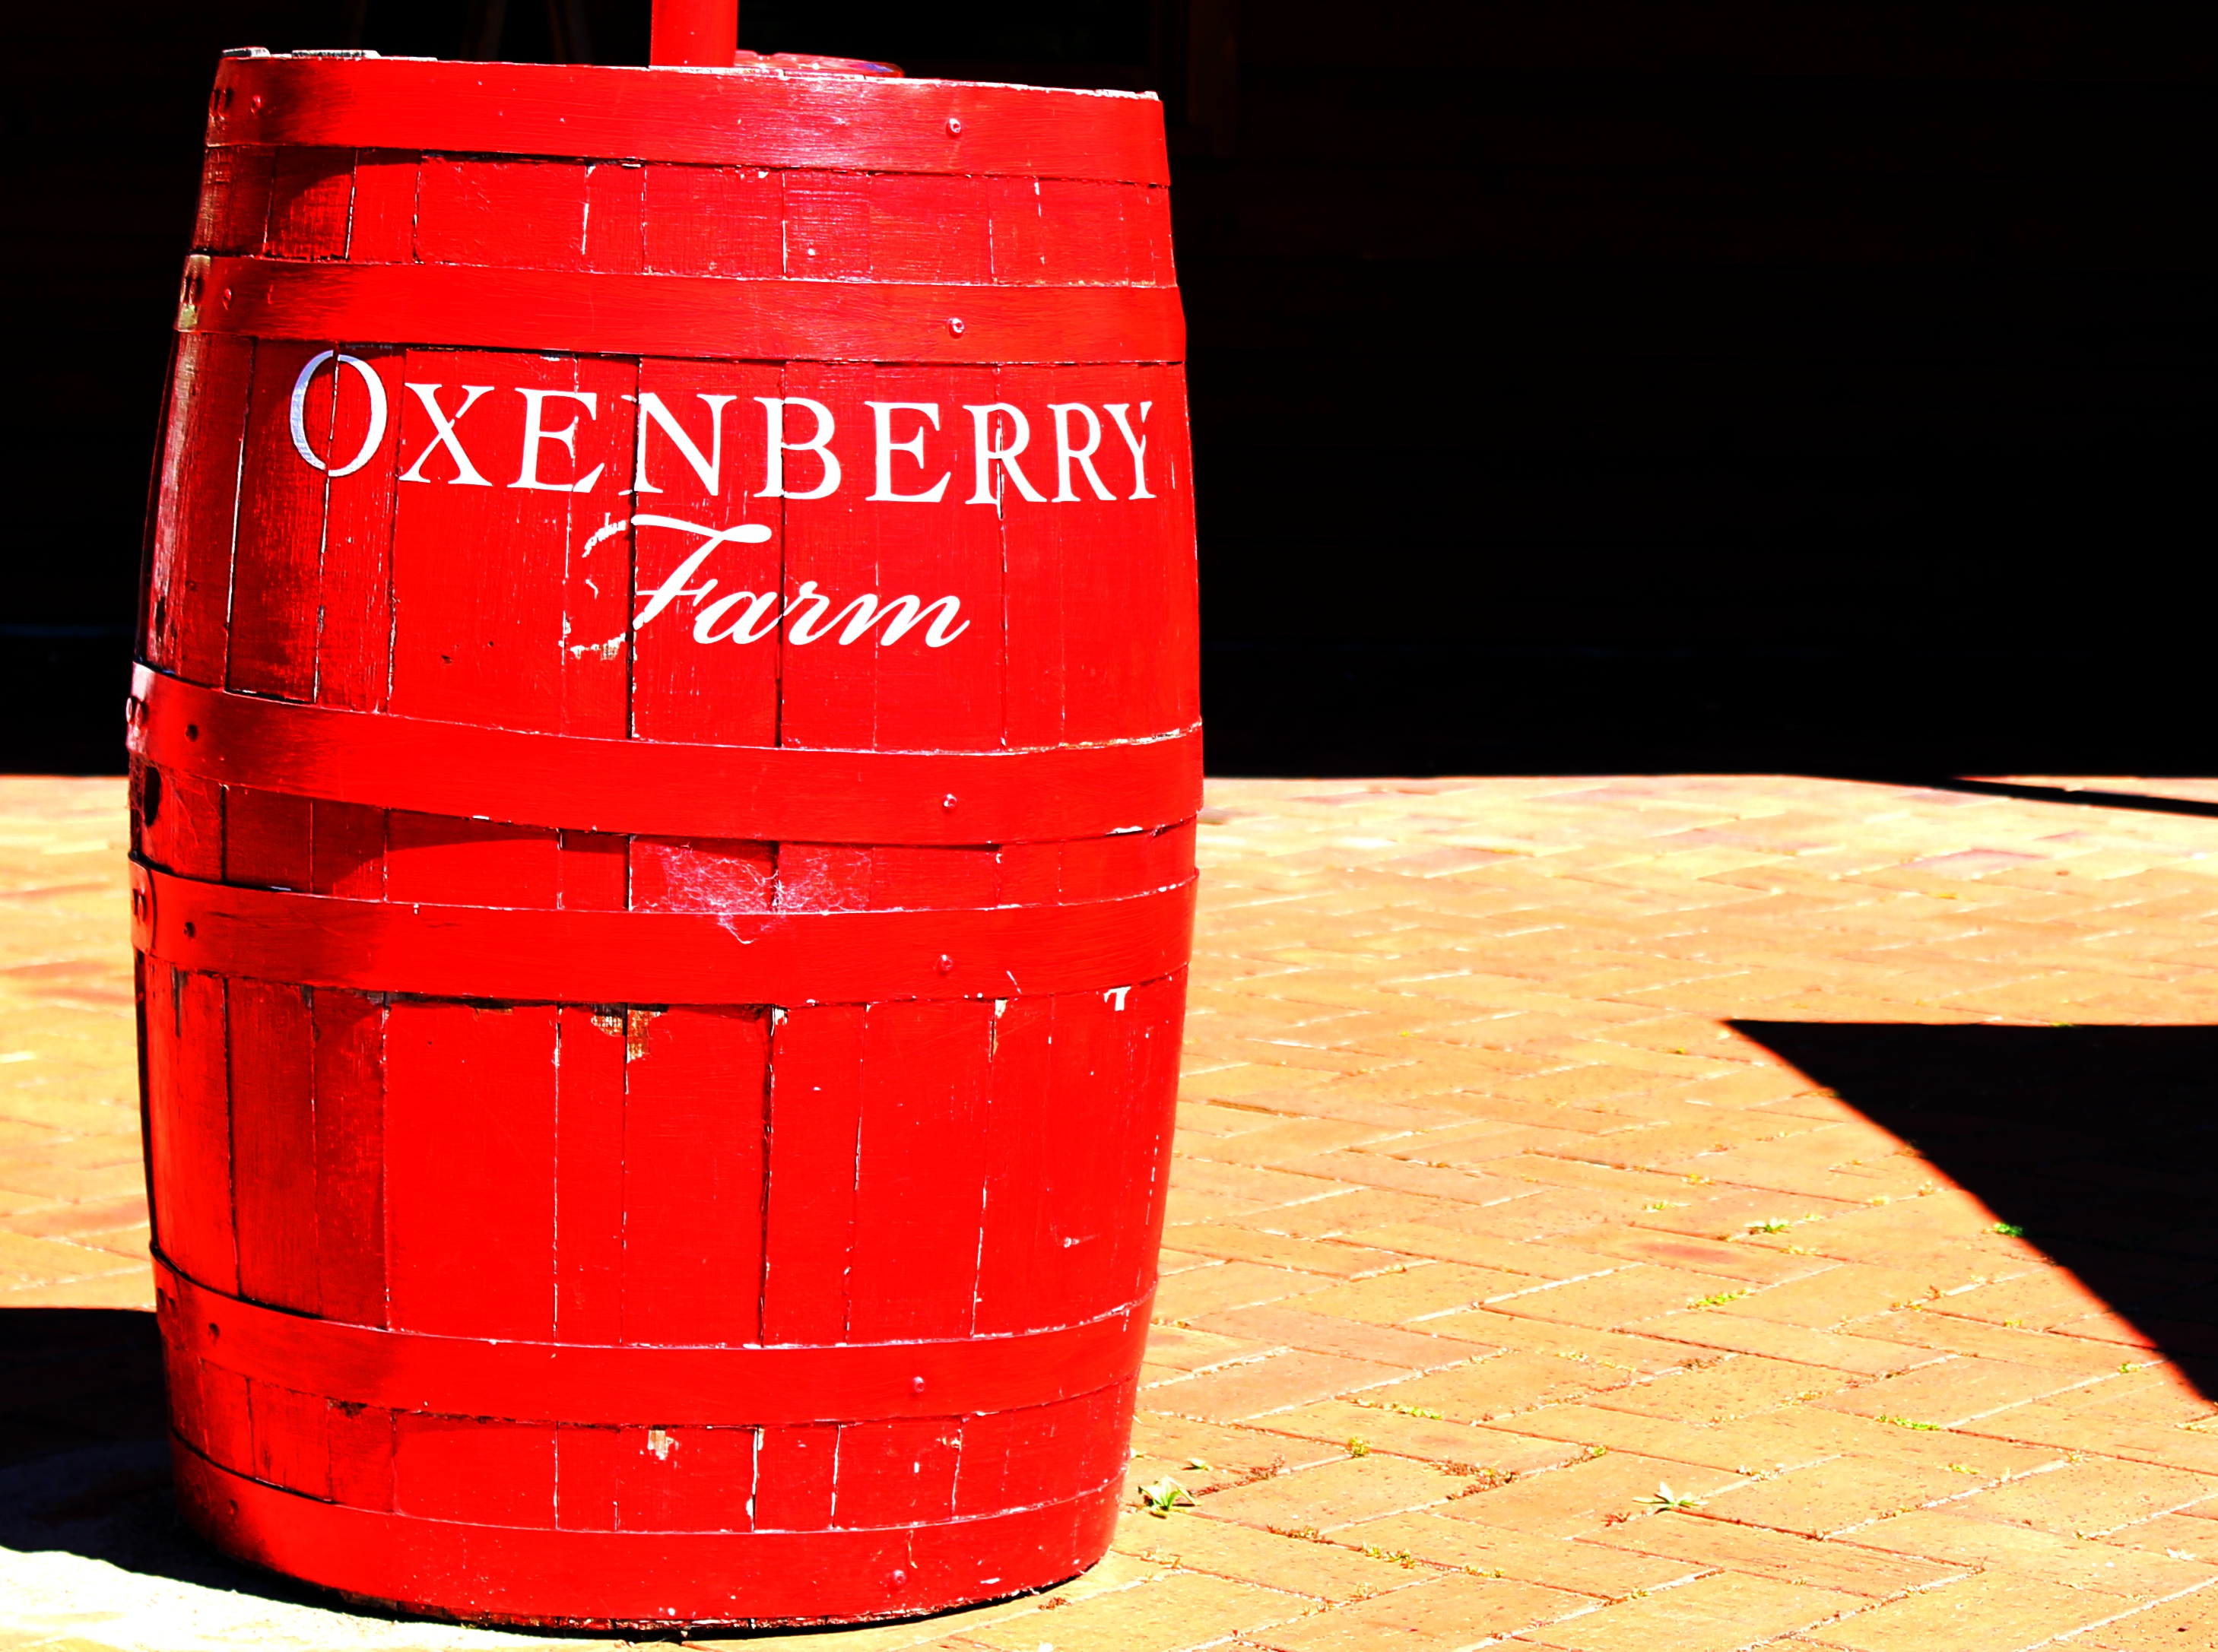
light, photography, photographer, photo, red, canon, shadow, drink, contrast, bottle, lighting, australia, flickr, colour, eos, foto, facebook, bestshot, adelaide, twitter, shapes, dailyshoot, vividstriking, anawesomeshot, dazzlingshot, leshaines, photoplus, man made object, drinkware